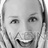
Emotion: surprise